Sunday Times Golden Globe Race

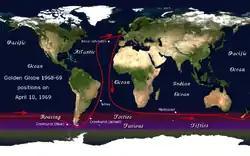
The approximate positions of the racers on 10 April 1969

Crowhurst re-opened radio contact on 10 April, reporting himself to be "heading" towards the Diego Ramirez Islands, near Cape Horn. This news caused another sensation, as with his projected arrival in the UK at the start of July he now seemed to be a contender for the fastest time, and (very optimistically) even for a close finish with Tetley. Once his projected false position approached his actual position, he started heading north at speed.